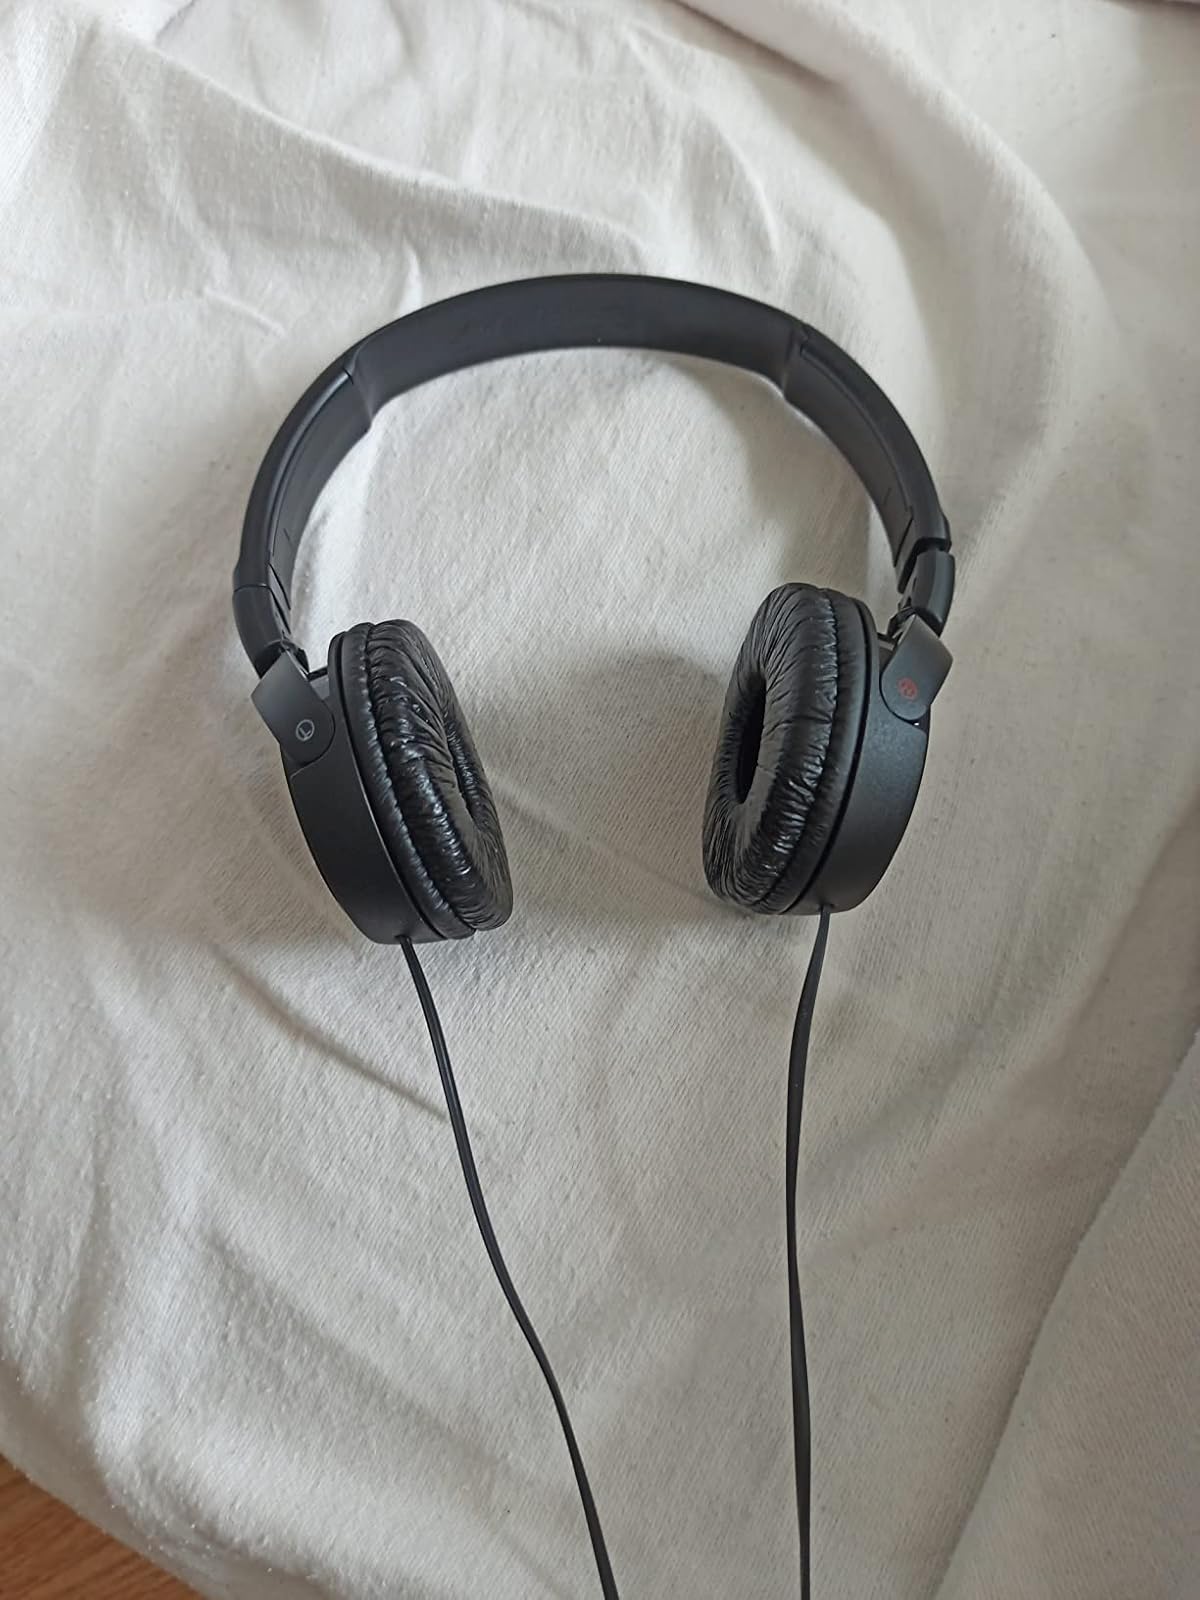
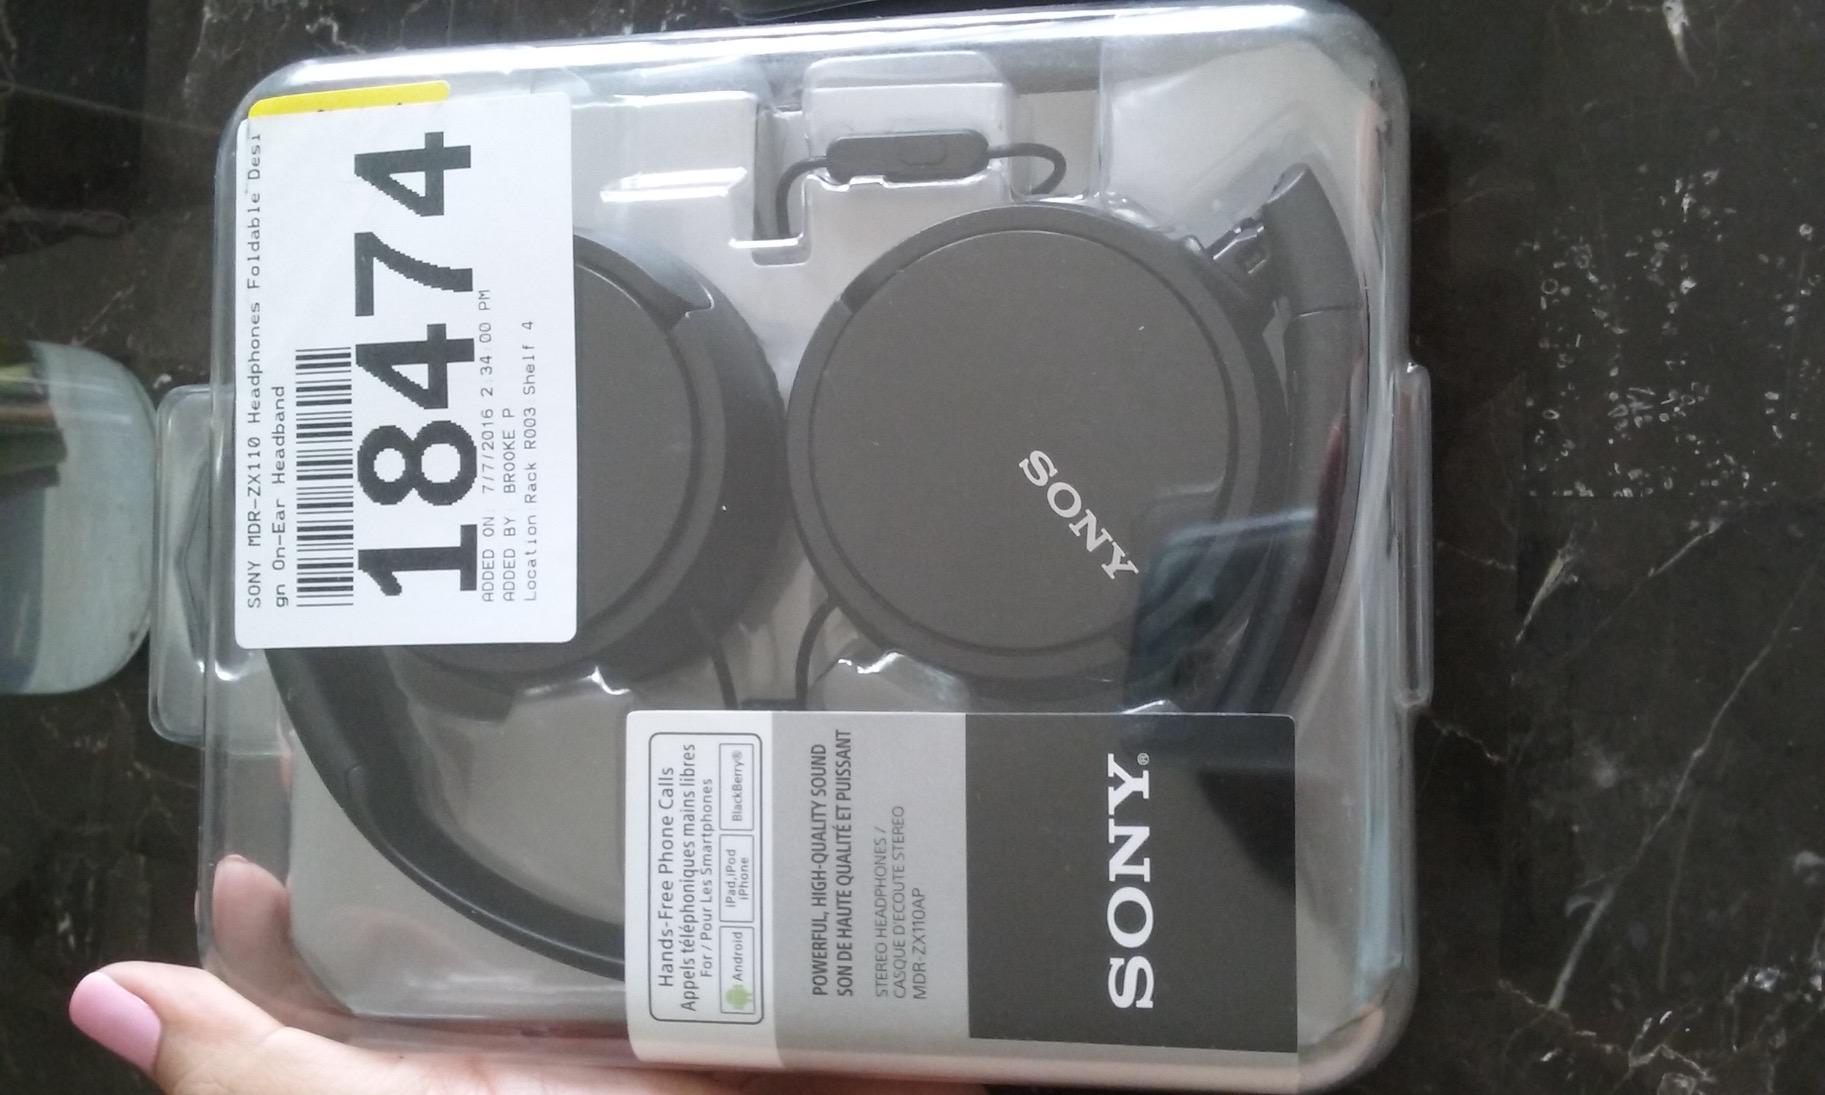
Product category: headphones
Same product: yes